Sanna av Skarði

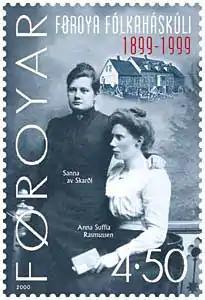
Sanna av Skarði (left) depicted with Anna Suffía Rasmussen on a Faroese postage stamp

Sanna av Skarði (born Súsanna Kathrina Jacobsen, April 19, 1876 – February 12, 1978) was a Faroese educator.